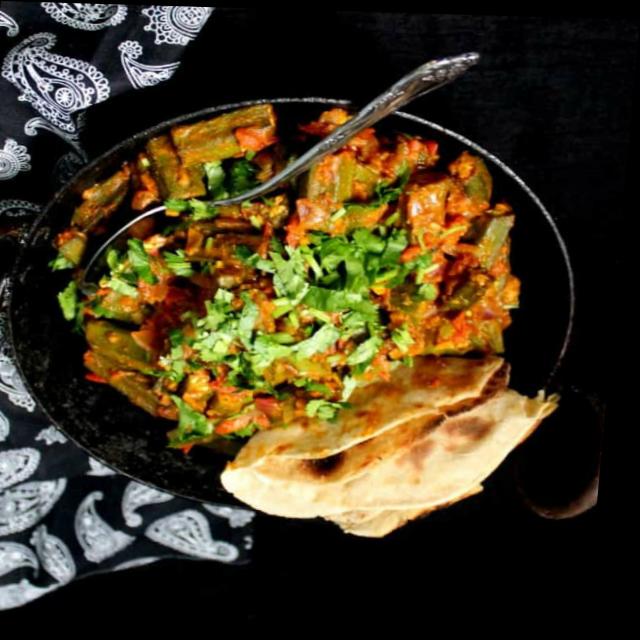
Dish: bhindi_masala